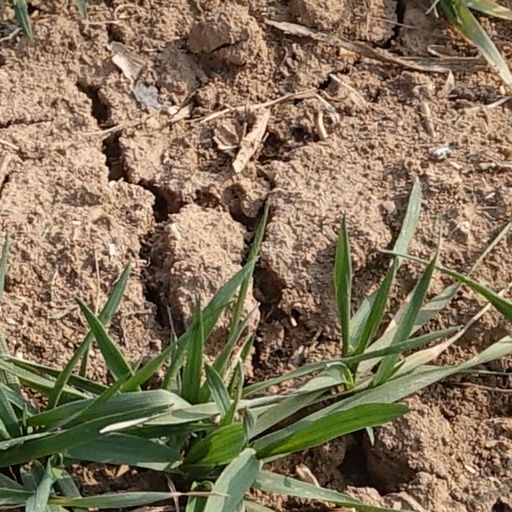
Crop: wheat